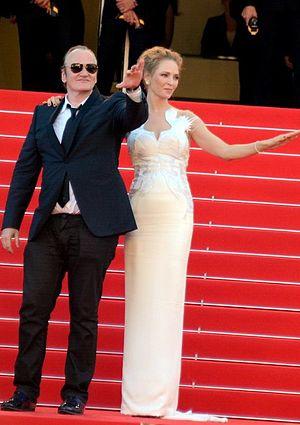
Quentin Tarantino et Uma Thurman au festival de Cannes pour les 20 ans de ""Pulp fiction""